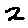
Label: 2